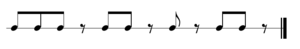
motif de Clapping Music, Steve Reich
Clapping Music est une œuvre de musique minimaliste du compositeur américain Steve Reich, écrite en 1972 pour deux personnes tapant dans leurs mains.
Music for 18 Musicians, appelée également 18, est une œuvre musicale de Steve Reich composée entre mai 1974 et avril 1976 pour un ensemble concertant de 18 musiciens. Cette œuvre est à la fois considérée comme l'une des pièces maîtresses du compositeur notamment de sa période dite de « minimalisme mature » mais également une œuvre essentielle de la musique contemporaine, en particulier de la musique minimaliste.